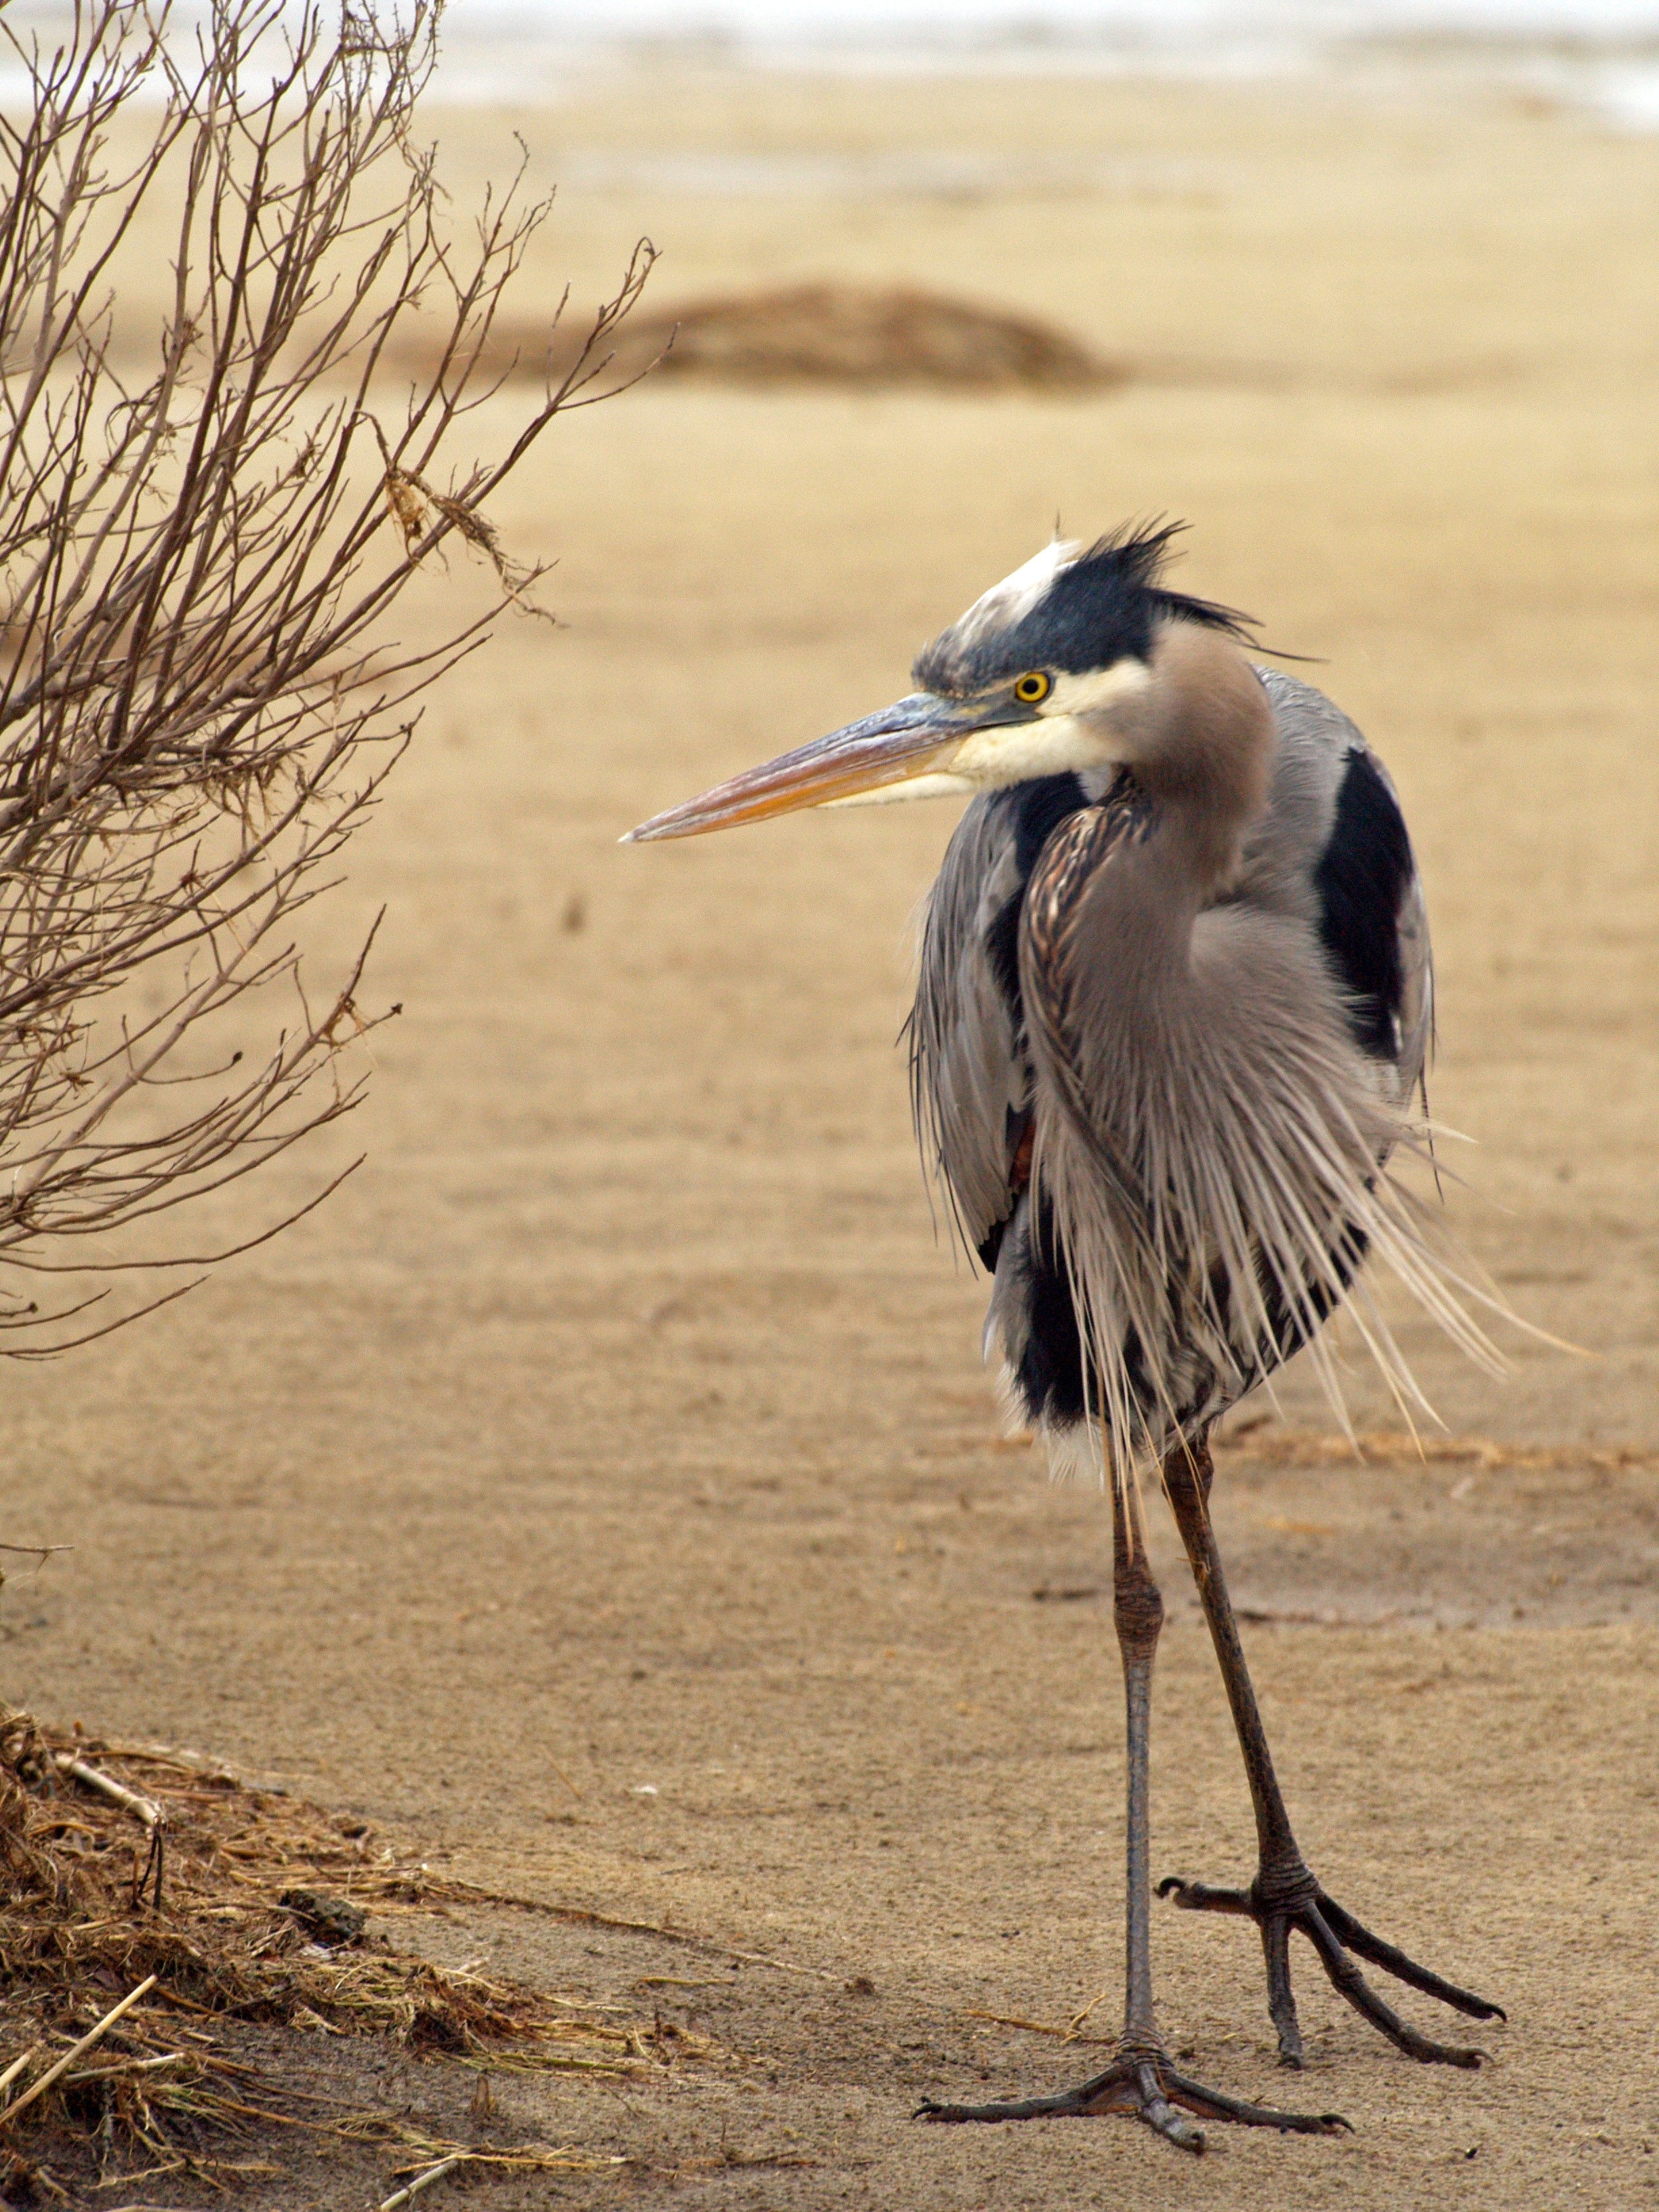
bird, animal, wildlife, beak, fauna, stork, vertebrate, heron, shorebird, white stork, blue heron, shore bird, animal photography, ciconiiformes, crane like bird, marabou stork